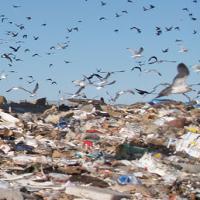
Weather: sun or clear